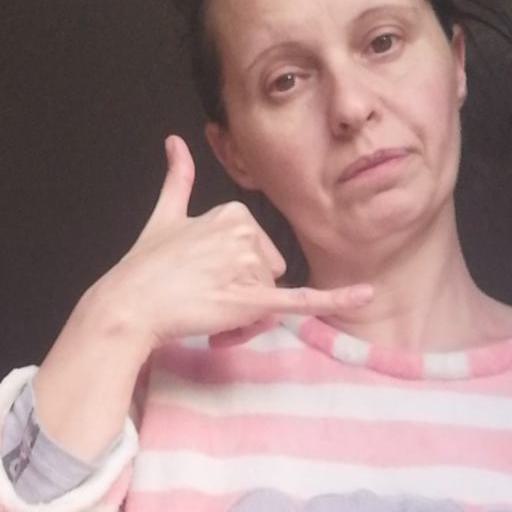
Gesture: call